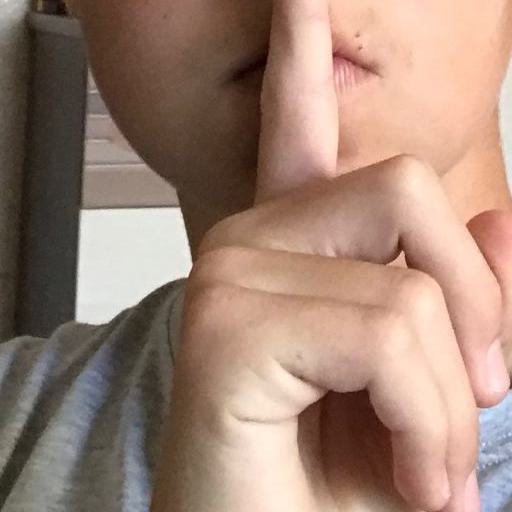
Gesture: mute